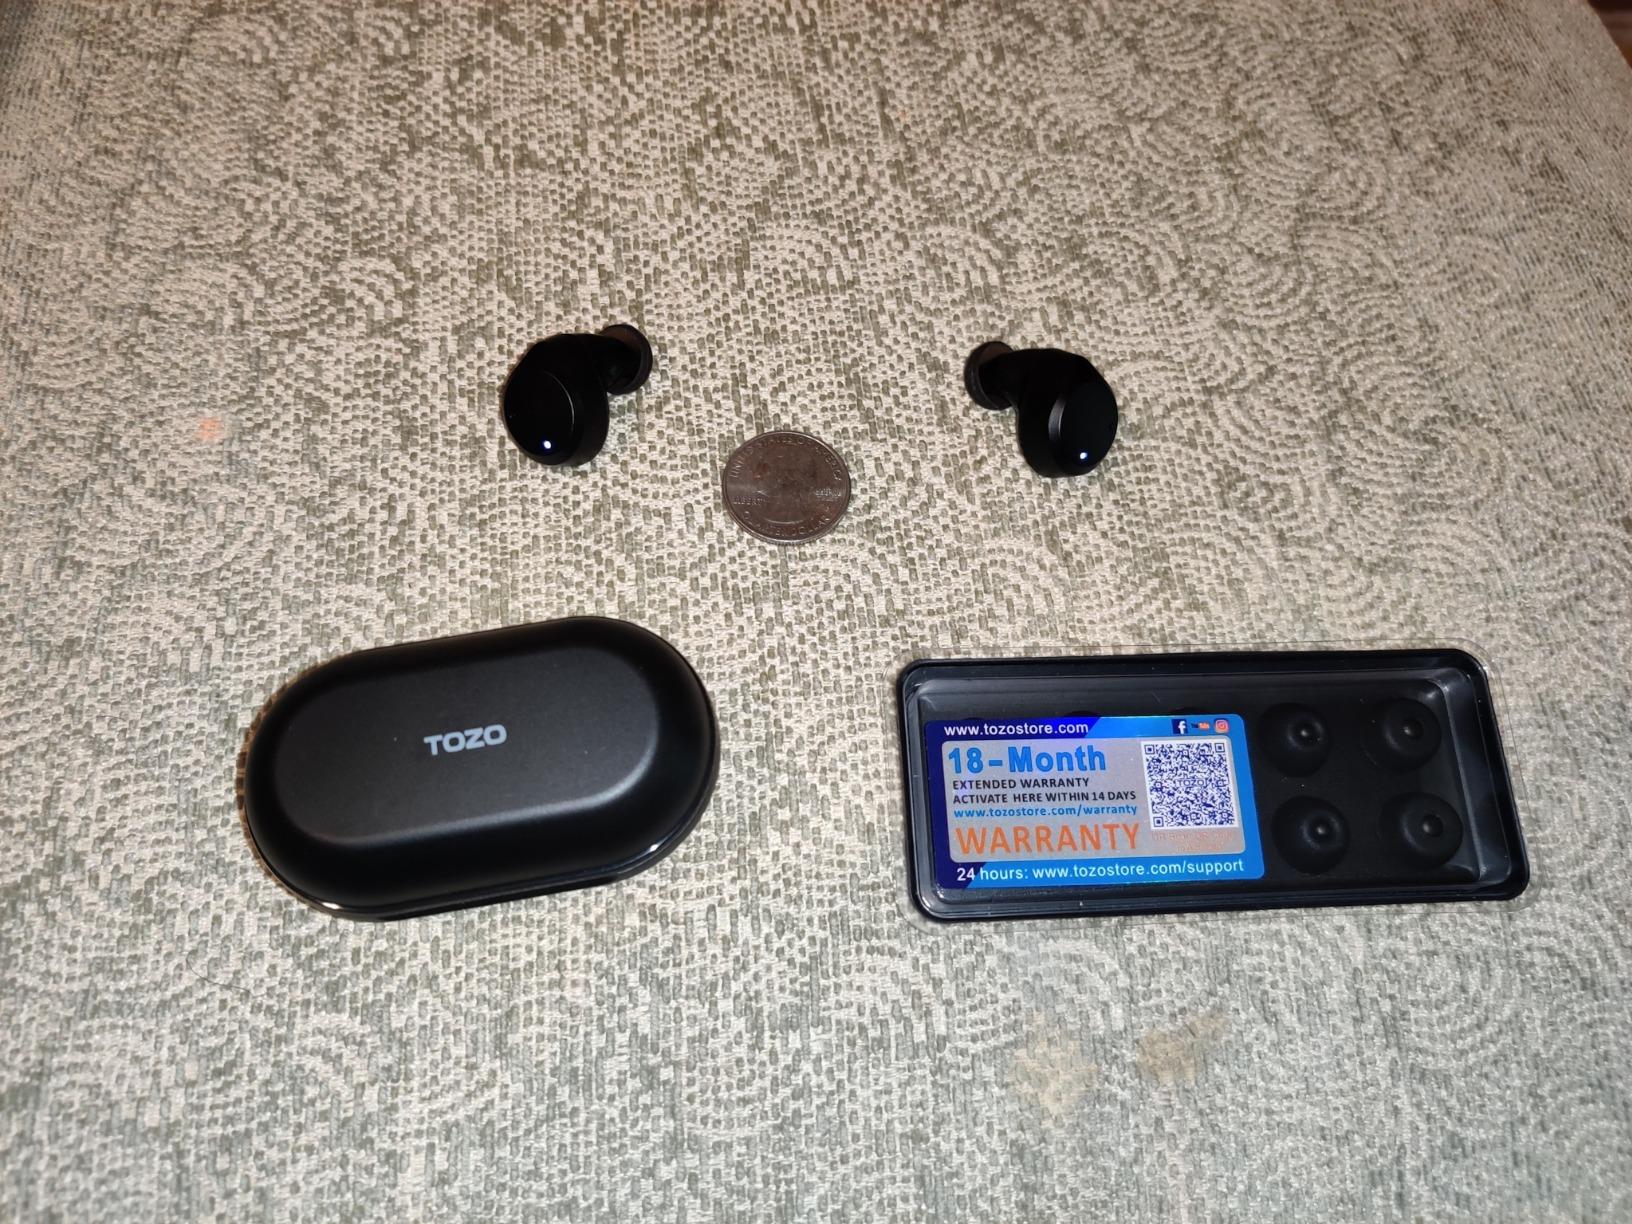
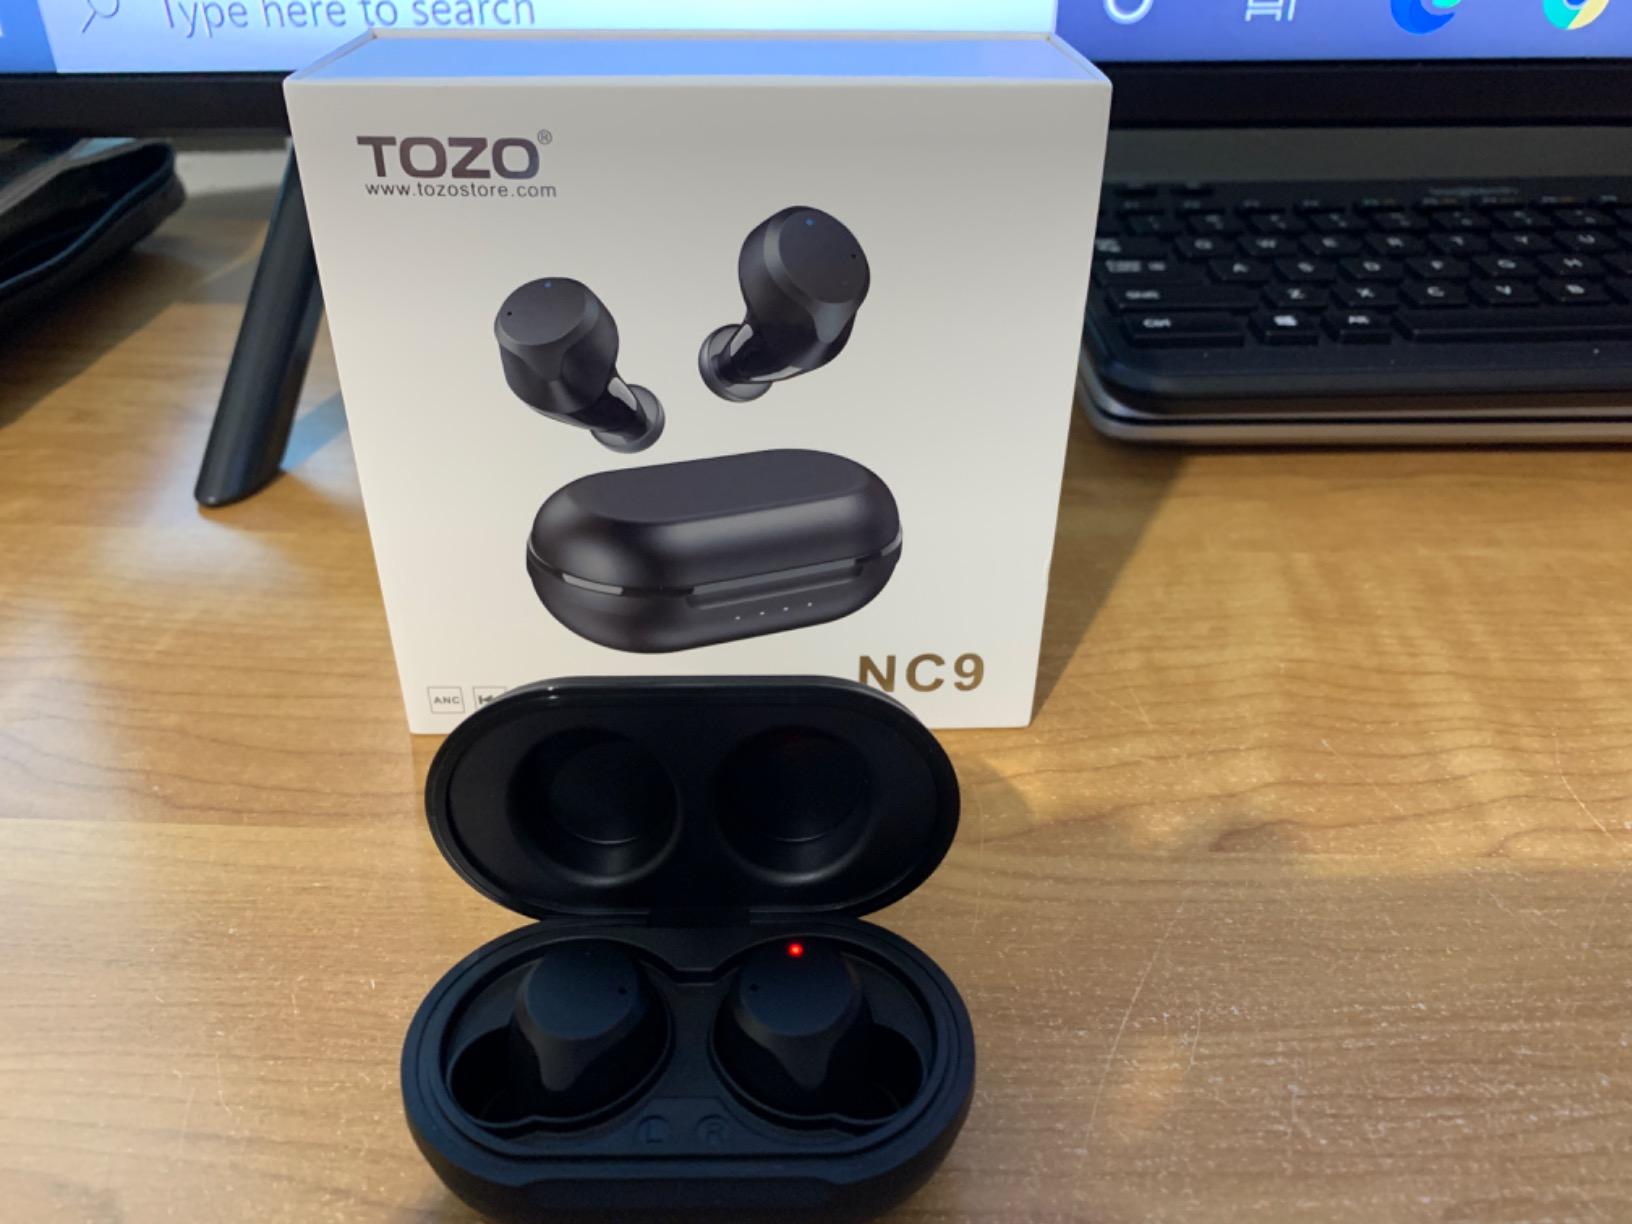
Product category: earbuds
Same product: yes